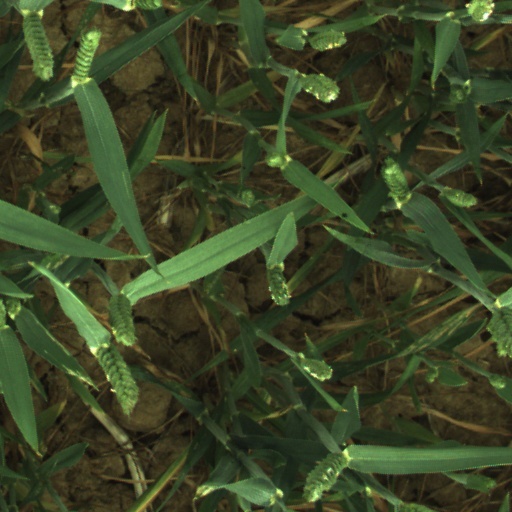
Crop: wheat